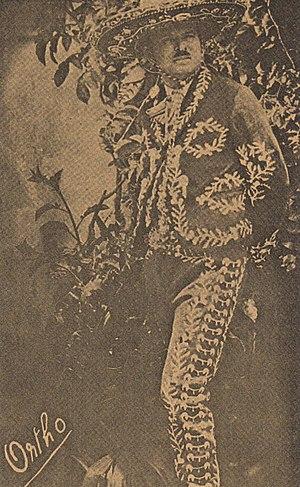
Tomás Garrido Canabal, né le 20 septembre 1891 à Playas de Catazajá, Chiapas et mort le 8 avril 1943 à Los Angeles, Californie, était un politicien mexicain et un activiste révolutionnaire et athée. Garrido Canabal a été dictateur et gouverneur de l'État de Tabasco de 1920 à 1924, puis de 1931 à 1934, et s'est particulièrement distinguée pour son anti-catholicisme. Au cours de son mandat, il persécute férocement l'Église dans son État, tuant de nombreux prêtes et laïcs et poussant les autres à la clandestinité.